Winckworth Tonge

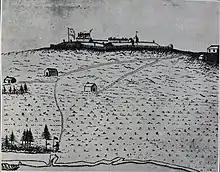
Fort Beausejour in 1755 by Winckworth Tonge

Winckworth Tonge (4 February 1727 – 2 February 1792) was an Anglo-Irish soldier who served in North America, where he became a land owner and political figure in Nova Scotia after his military service. He represented Cumberland County from 1759 to 1760, King's County from 1765 to 1783 and Hants County from 1785 to 1792 in the Nova Scotia House of Assembly.